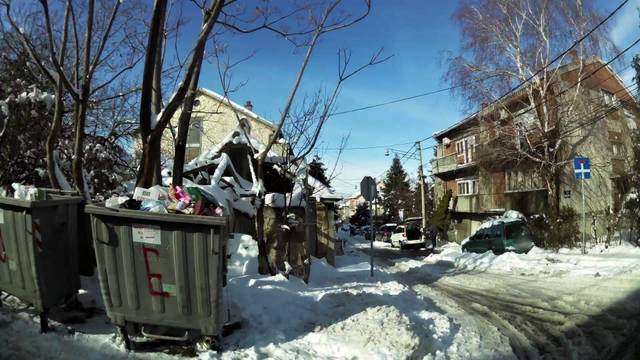
Region: Serbia
Coordinates: 44.806, 20.518